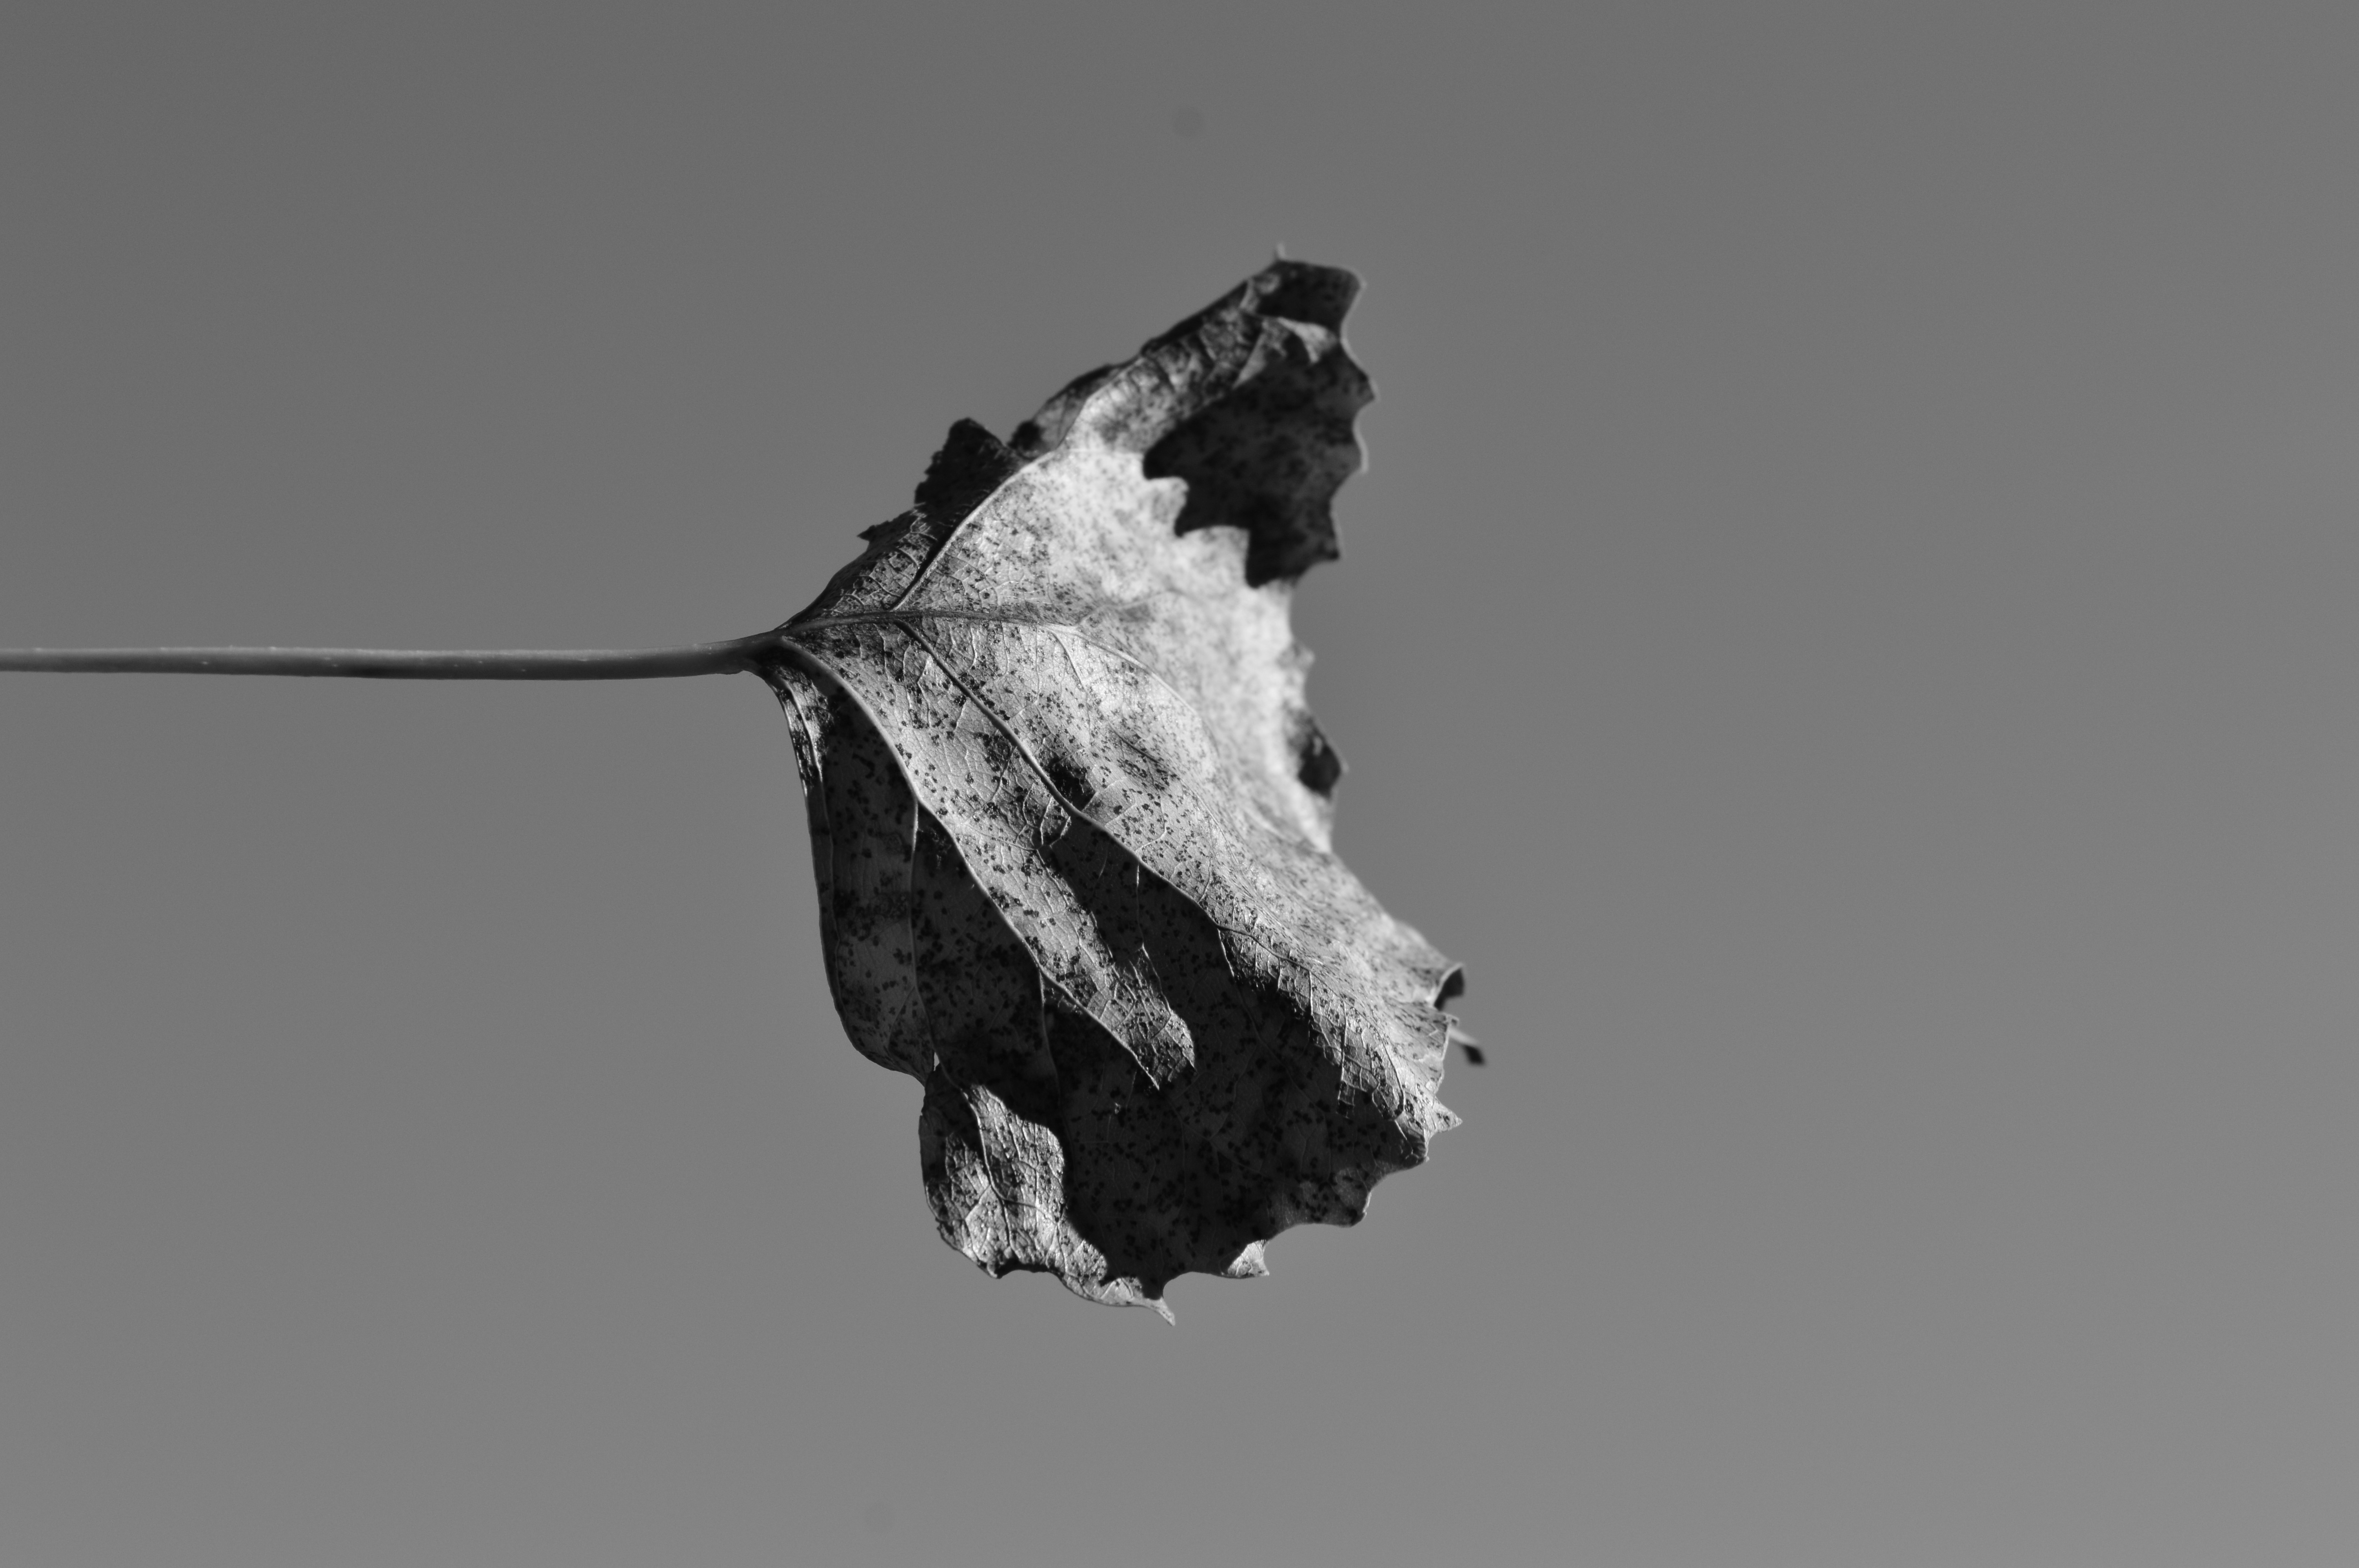
hand, wing, light, black and white, white, photography, ice, black, monochrome, close up, macro photography, monochrome photography